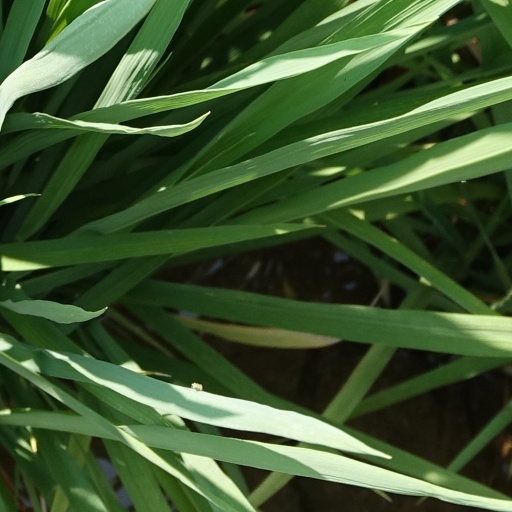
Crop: rice